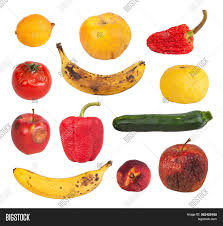
Waste category: biological